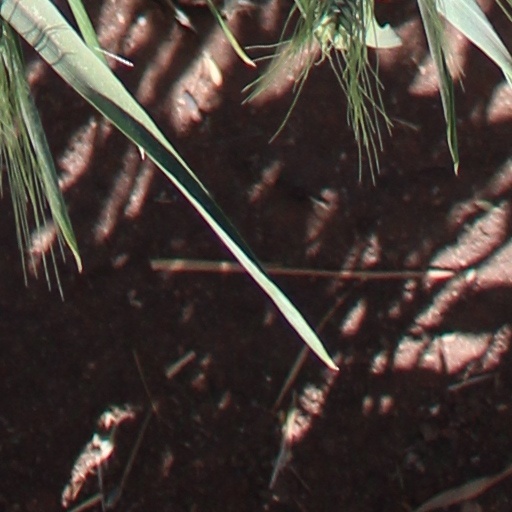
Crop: wheat